Plaza de San Francisco, Seville

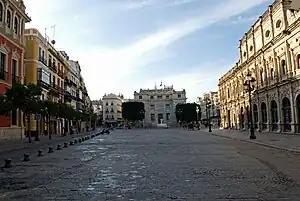
Plaza de San Francisco viewed from the North, 2009. The "Ayuntamiento" is on the right; the Banco de España is in the middle.

Plaza de San Francisco is a square in the Casco Antiguo of Seville, Spain. The "Ayuntamiento" (City Hall), known as "Casa consistorial de Sevilla", built in the 16th century, runs along the entire western side of the square. On the other side of the City Hall is the Plaza Nueva. Both "plazas" are connected to the Avenida de la Constitución.